Ryukyu Disposition

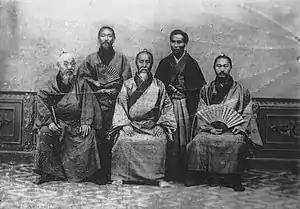
Envoys sent by the Ryukyu Kingdom to extend its congratulations for the success of the Meiji Restoration; from the left, in the front row, Giwan Chōho (Ginowan Uēkata), Prince Ie, Pechin Kyan Chōfu (father of Kyan Chōtoku), back row, Yamasato Pechin, an official from the Ministry of Foreign Affairs

In May 1874, Japan launched a punitive expedition against Taiwan; Britain acting as mediator, in the peace settlement of 31 October that year, China not only agreed to pay an indemnity but also referred to the Ryūkyūans as , a fact described the following year by Gustave Boissonade as "the happiest outcome of the treaty". Meanwhile, on 12 July 1874, responsibility for the Ryūkyūs was transferred from the Ministry of Foreign Affairs to the Home Ministry. In November 1874, the Ryūkyū government sent a tributary mission to China, drawing criticism from Home Minister Ōkubo Toshimichi, who set out in a report of enquiry a number of steps to be taken to address the Ryūkyū Domain's adherence to "ancient outdated laws" and failure to see "reason", while senior Domain officials were summonsed to Tōkyō.